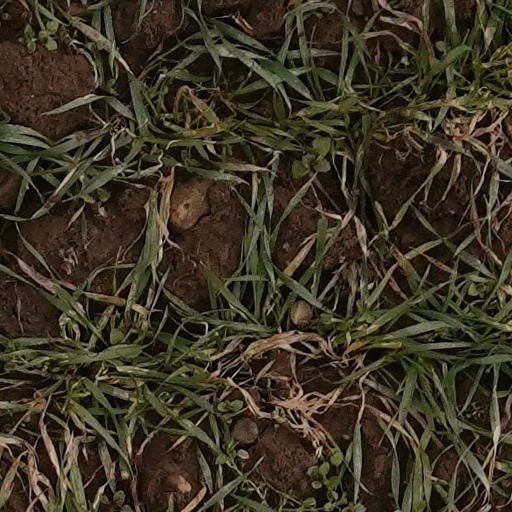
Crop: wheat